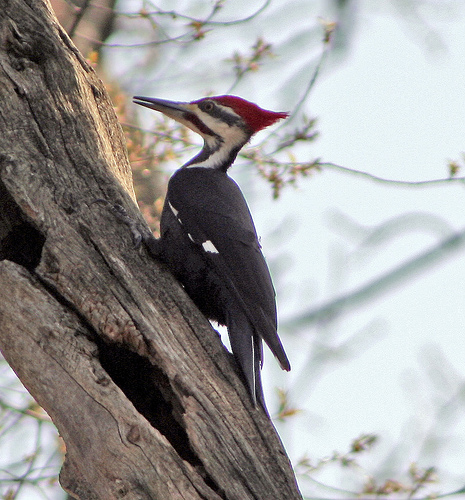
this colorful bird has a brown belly and breast, brown wings with white wing bars, and grey tarsus and feet.
the body of this bird is black while the head is black and white and the crown is red and feathers of it point up.
this bird has a red crown, a long bill, and a large black wingthe birds has a red crown with a black covert, side, breast and belly.
the bird has a black belly, wings, striped tail, neck, head with a red top.
this dark bird, with its long sharp bill and prominent head, has a distinctive red crest, and a long sharp bill with a dark malar stripe.
the bird has a spiked red crown and a black back.
this bird has a very long, pointed beak and a red crown.
this bird has wings that are black and has a red crown
this bird is black with white and has a long, pointy beak.
Species: Pileated Woodpecker